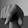
ASL letter: Q